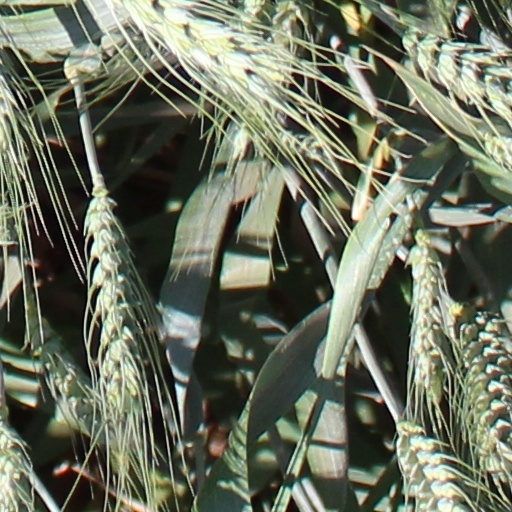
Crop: wheat